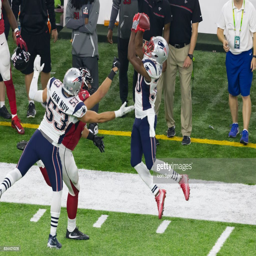
american football player leaps to catch an interception but is deemed out of bounds during super bowl .